Visayan pop

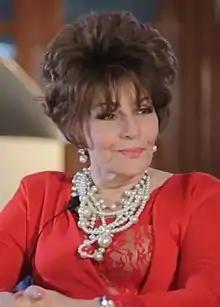
Pilita Corrales (pictured)

Modern Cebuano music first took shape in the 20th century. Its production began to flourish in the early 1900s, owing to the rise of zarzuelas (Spanish-style musical plays) written in Cebuano. In the 1920s to the 1970s, the release of songs such as "Kasadya Ning Taknaa" in 1933 and "Matud Nila" in 1941 further strengthened modern Cebuano music. In 1938, the song "Rosas Pandan" was originally written for one such zarzuela, composed by Domingo "Minggoy" Lopez, with a libretto by Piux Cabajar, the son of Cebuano revolutionary Justo Cabajar. In the 1970s, Levi Celerio translated "Rosas" into Tagalog, removing the non-lexical vocables "ayay", "ayayay", "tigadong", and "tikadong" from Cabajar's original Cebuano lyrics. In an opinion piece, journalist Ruben Almendras remarked that the song lost its "oomph" and cadence as a result. Pilita Corrales first officially released the song in Tagalog. However, a Cebuano version was later released to honor Corrales' Cebuano heritage. Although the Cebuano version was officially released later than Celerio's Tagalog translation, many people now recognize "Rosas" as a Cebuano or Visayan song.